SS Cuba (1920)

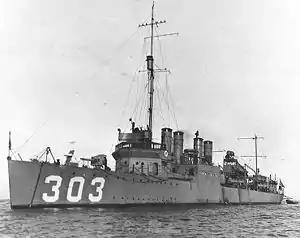

On 6 February 1920, Pacific Mail bought "Sachem" from the USSB for $400,000. She was renamed "Cuba", and her code letters were changed to LHTM. Pacific Mail put her on its route between San Francisco and Havana via the Panama Canal. Later it shortened "Cuba"s route to San Francisco – Cristóbal.